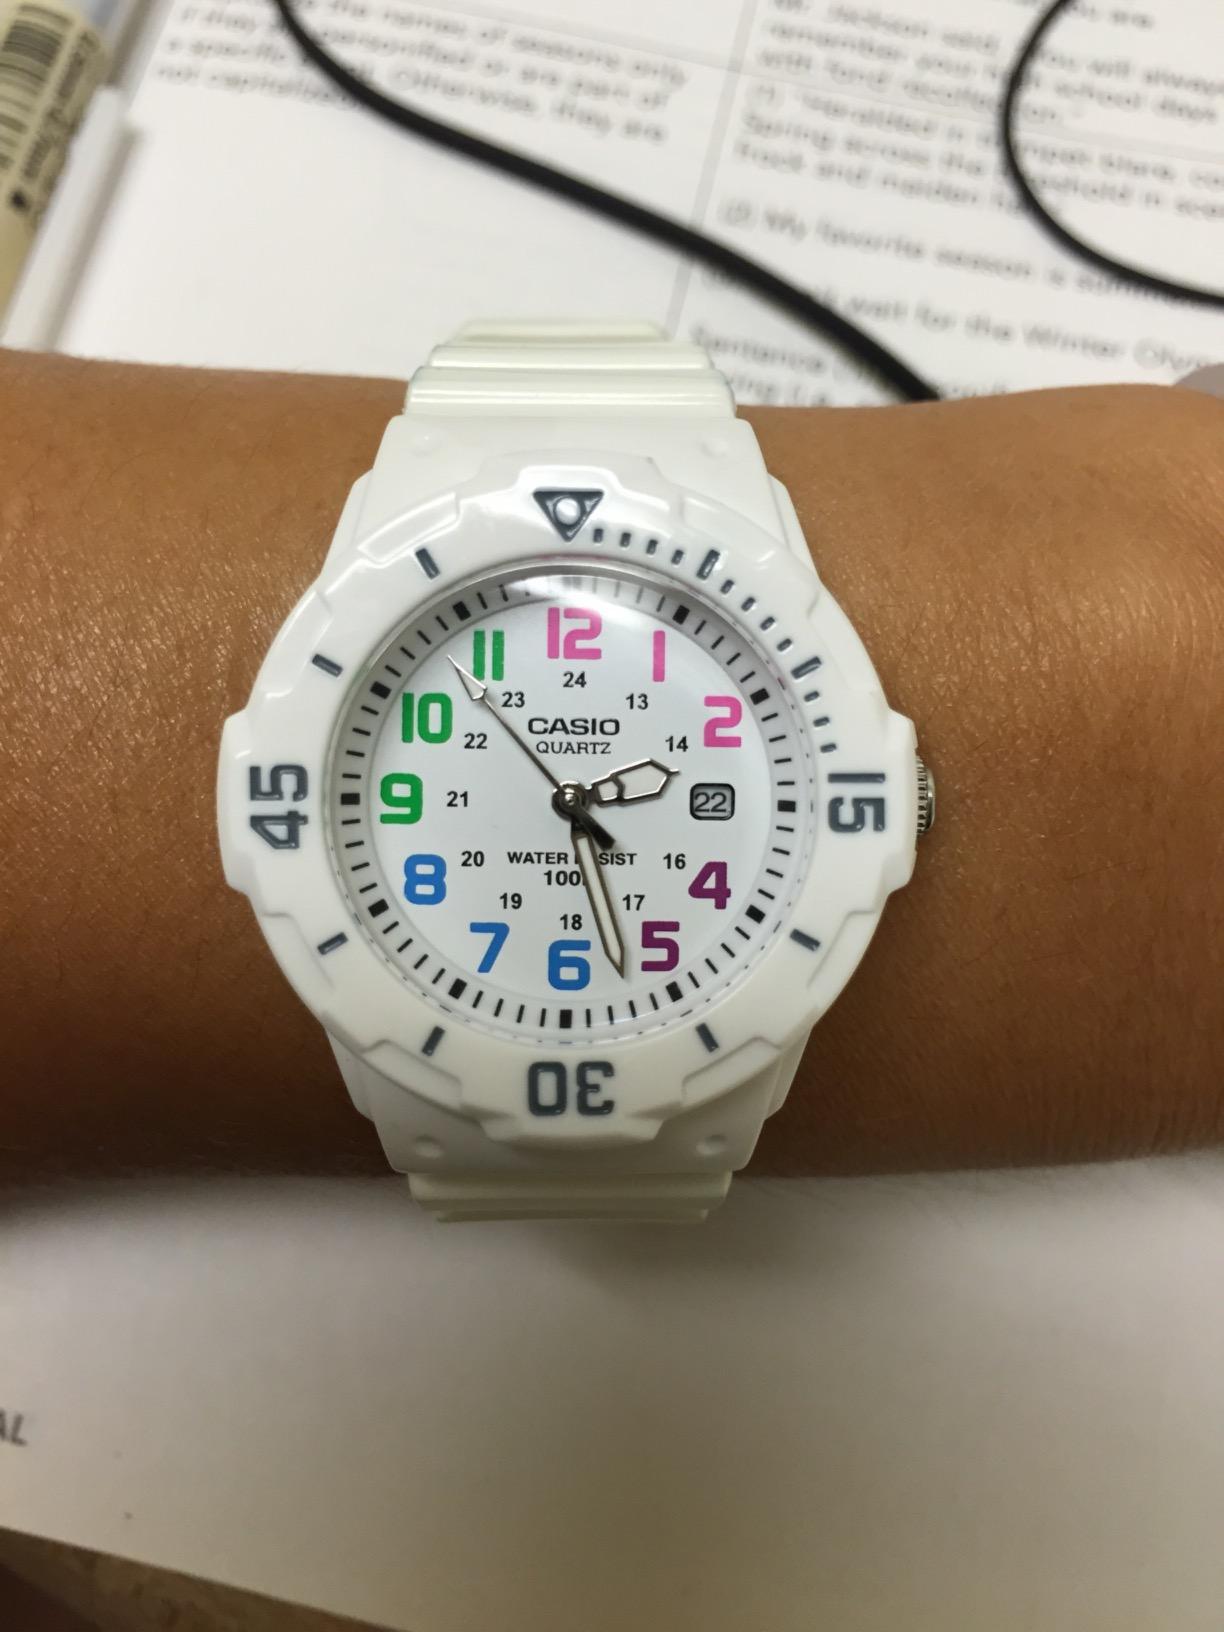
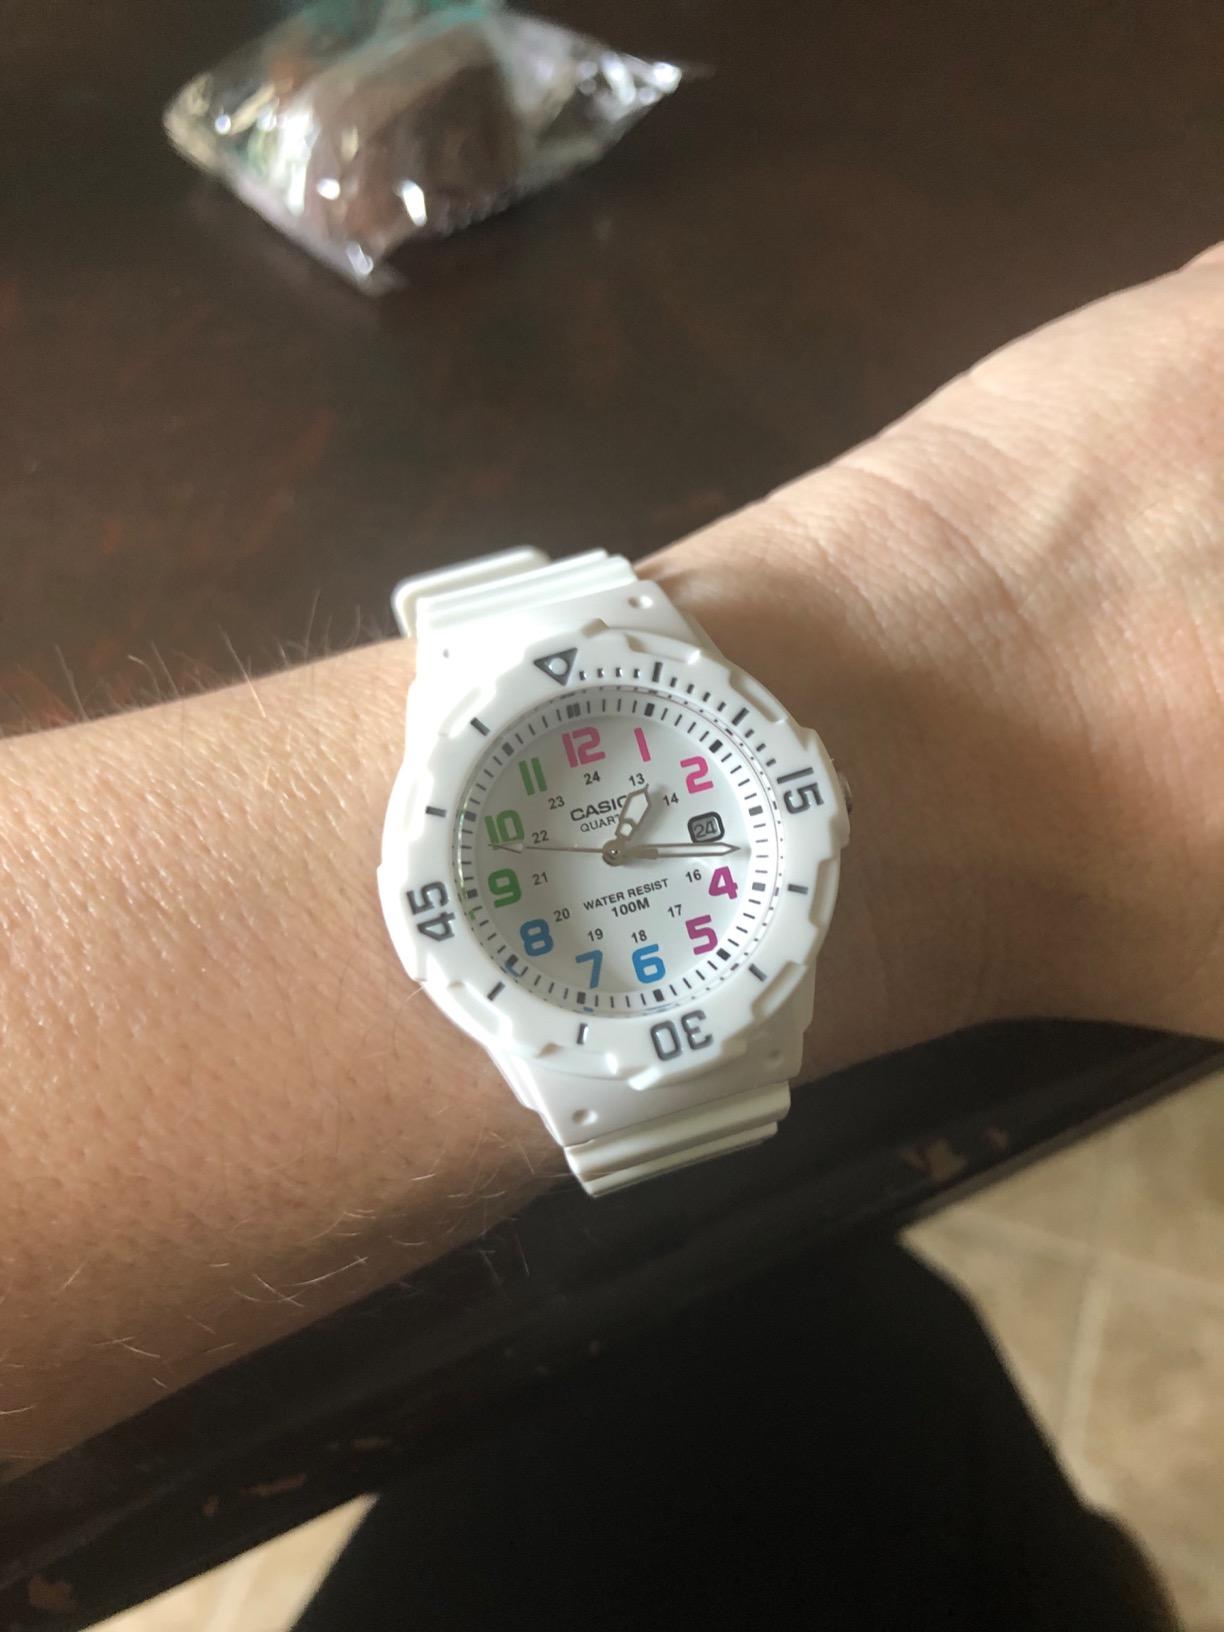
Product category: accessories_watch
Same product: yes